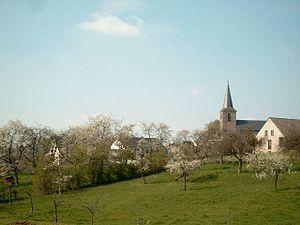
La Hesbaye est une région naturelle de Belgique s'étendant sur les provinces du Brabant flamand, du Brabant wallon, de Liège, de Limbourg et de Namur.